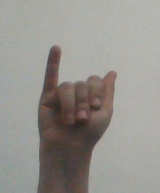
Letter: meem